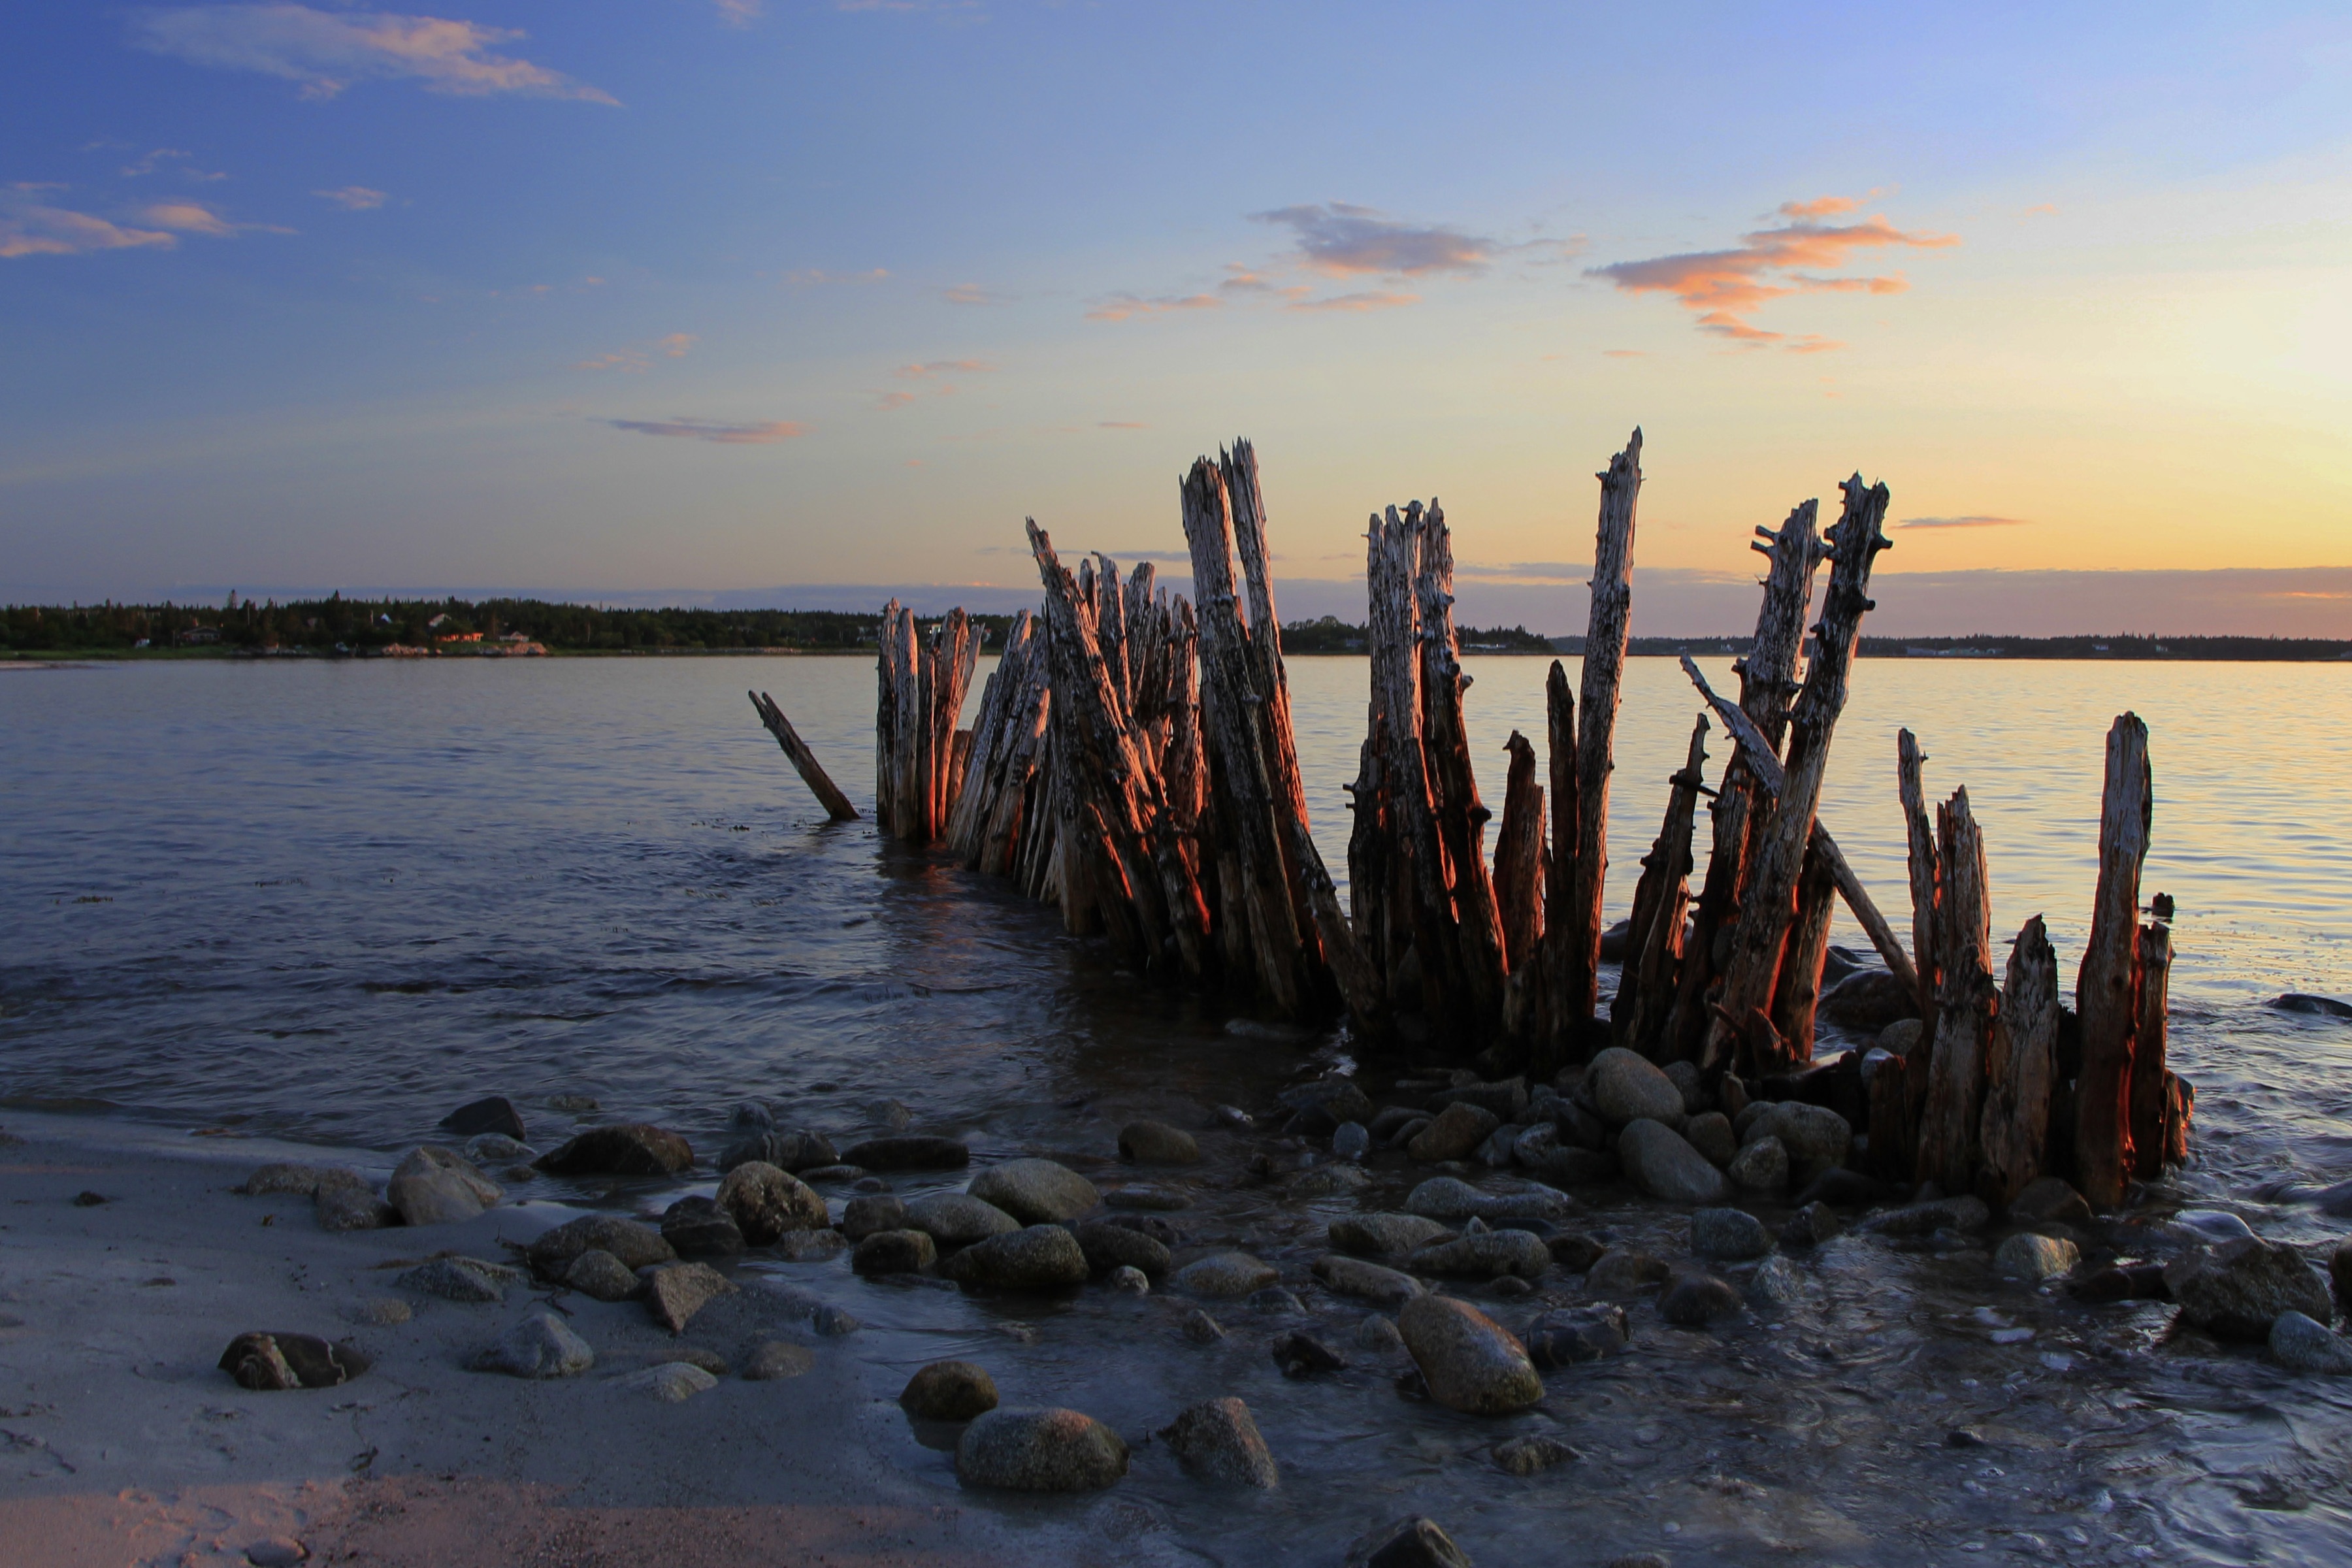
beach, sea, coast, water, sand, rock, ocean, dock, sunrise, sunset, boat, morning, shore, wave, dawn, pier, coastline, dusk, evening, vehicle, bay, harbor, waterfront, body of water, outdoors, wharf, pilings